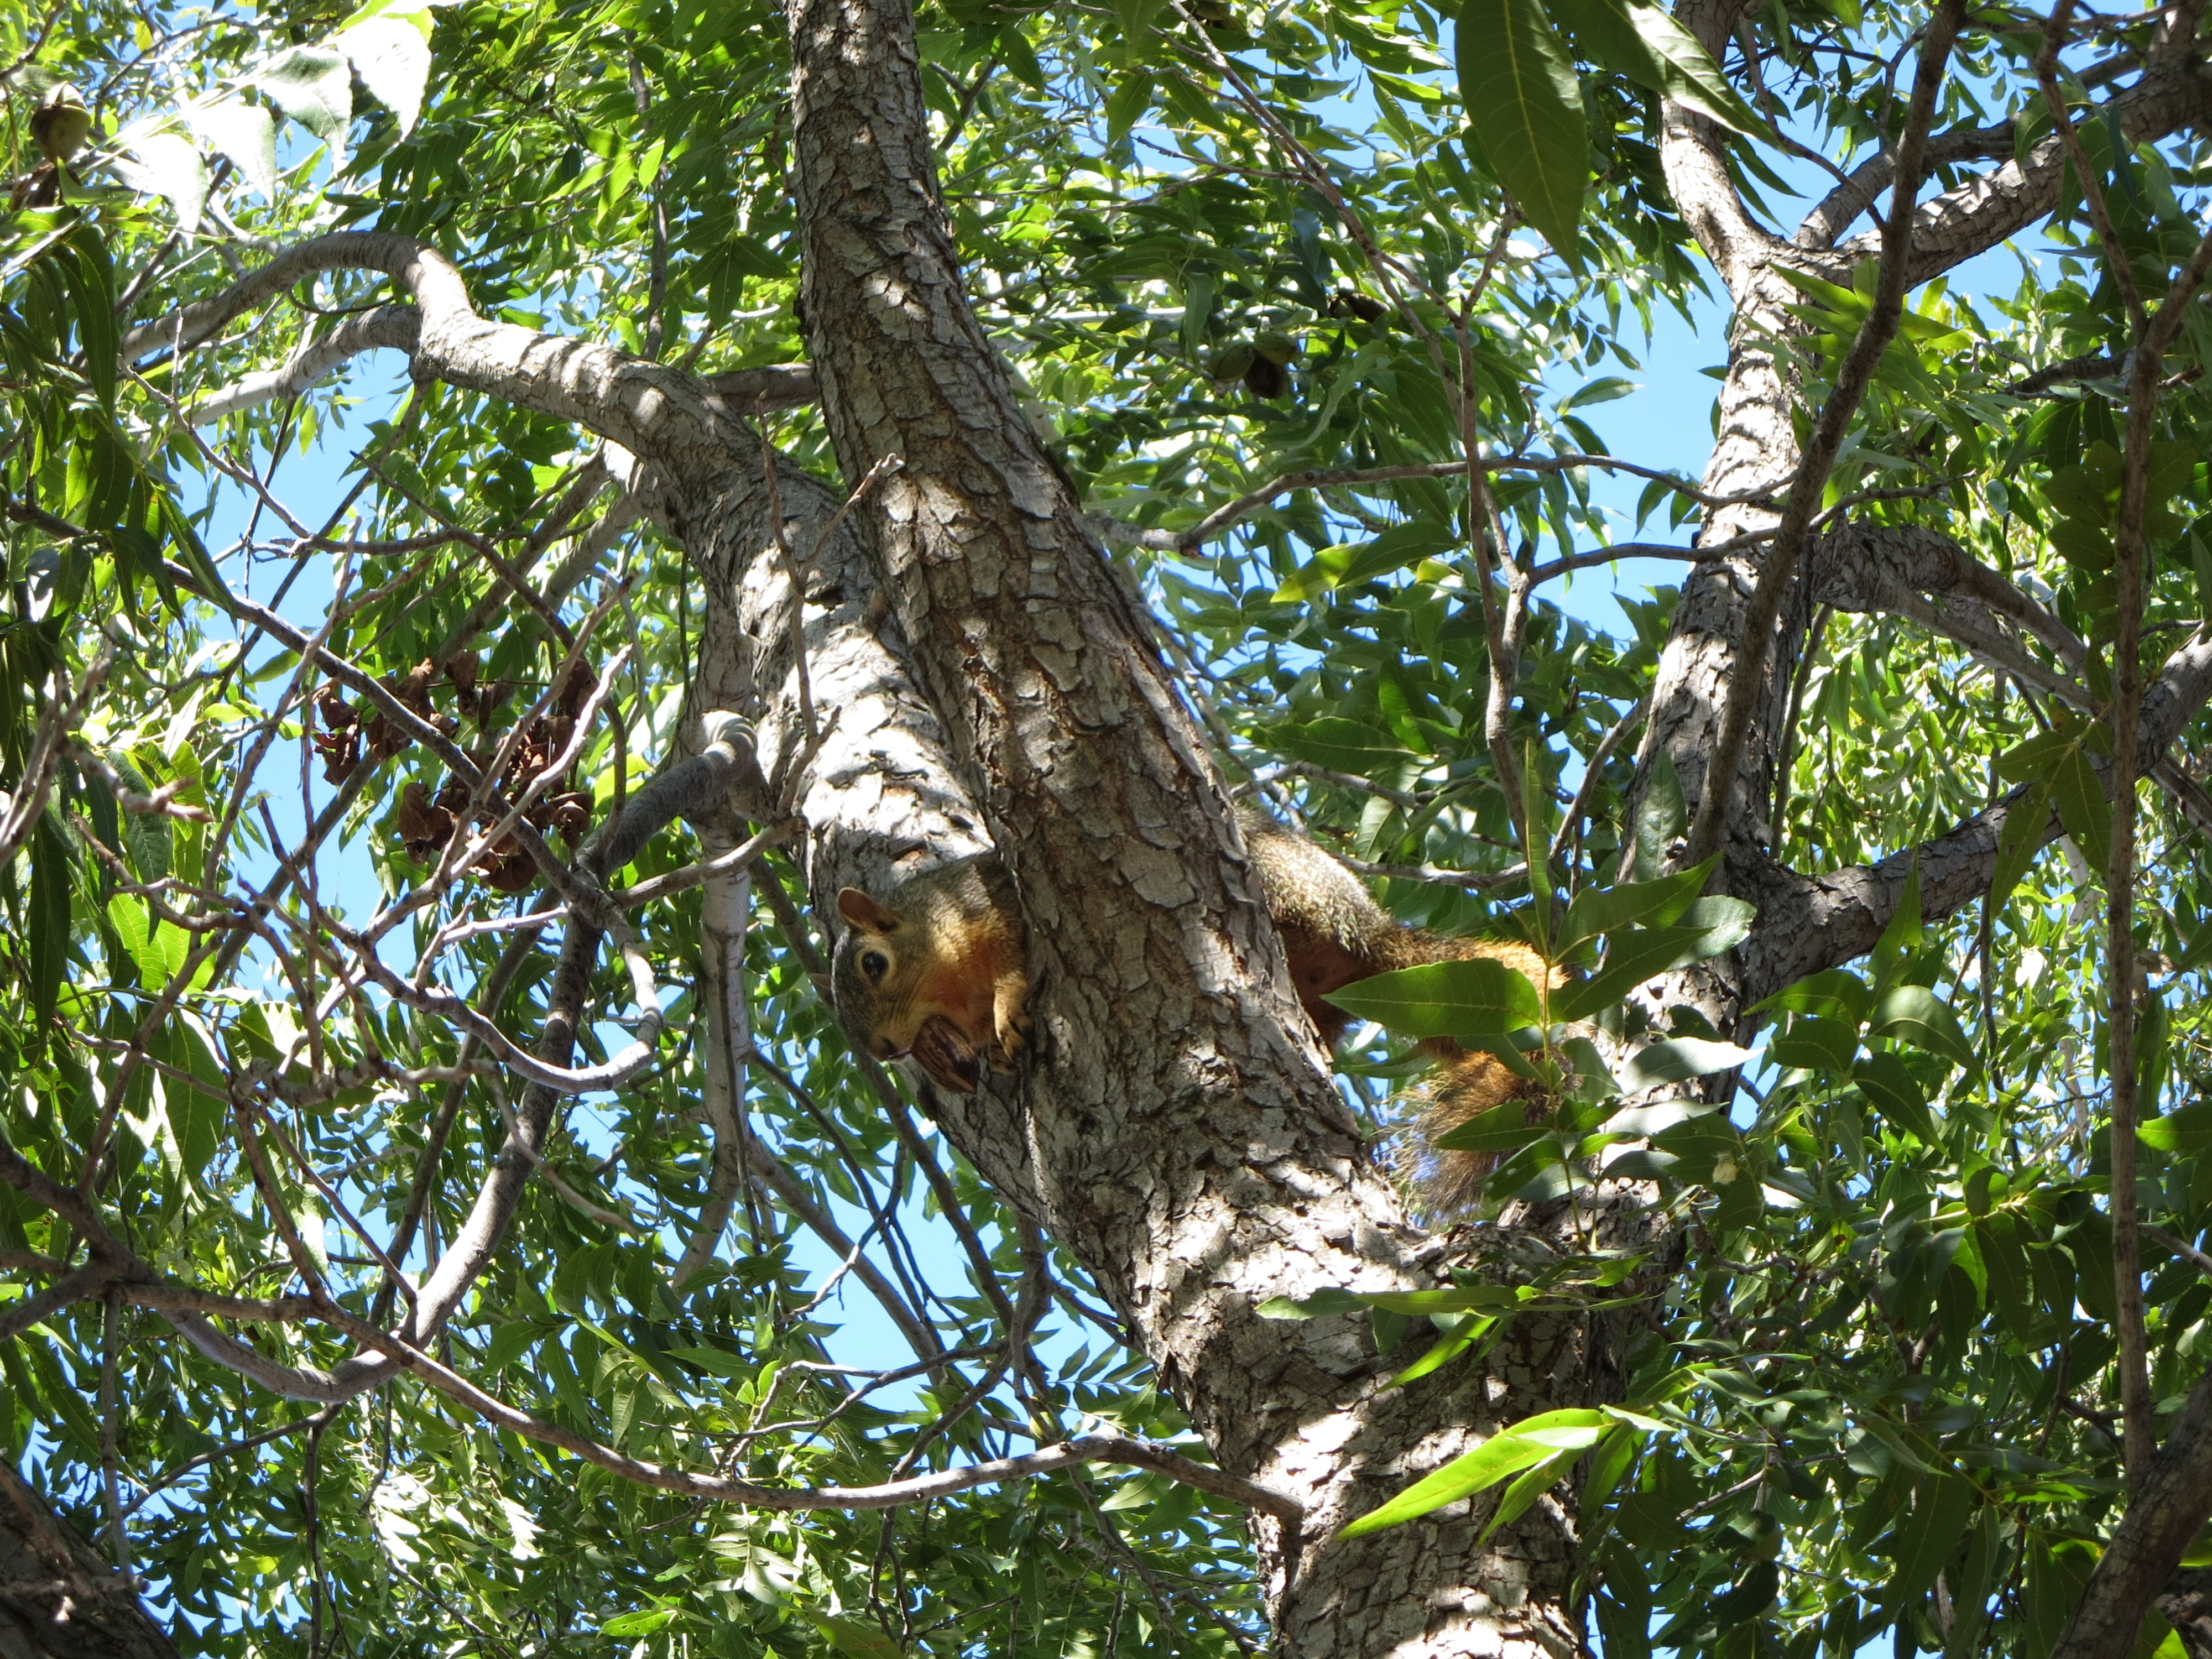
tree, nature, forest, outdoor, branch, flower, trunk, animal, wildlife, wild, jungle, autumn, mammal, botany, squirrel, nut, pecan, rodent, flora, fauna, rainforest, woodland, habitat, tropics, old growth forest, natural environment